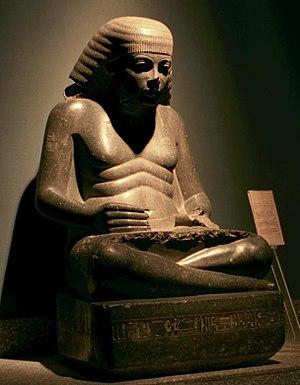
Selon les Anciens Égyptiens, la composition de l'être humain dépasse la simple dualité entre le corps et l'âme. Chaque individu compte en lui une dizaine de composantes matérielles et immatérielles qui l'intègrent dans la sphère terrestre du sensible et dans la sphère impalpable des dieux et ancêtres. Après la mort, grâce à ses composantes éthérées, l'individu peut espérer une survie posthume dans la tombe et une existence immortelle auprès des puissances surnaturelles qui règlent les phénomènes cosmiques. La conservation du souffle de vie est cependant conditionnée par le respect, la vie durant, des principes de la Maât et par la maîtrise efficace de la magie-Heka. Cette dernière est à la fois une puissance intérieure et un savoir livresque qui permettent aux humains de s'assimiler aux dieux.
L'État pharaonique est l'ensemble des institutions en place en Égypte antique sous le pouvoir royal des pharaons, entre la fin de la Période prédynastique et la conquête du pays par Alexandre le Grand en -332. Durant ces trois millénaires, le pays a connu une organisation et des administrations cohérentes. Tirant sa légitimité des dieux, le pharaon est l'État à lui seul et en assure les fonctions essentielles. Il est l'administrateur principal du pays, le chef des armées, le seul législateur, le premier magistrat et le prêtre suprême. Il lui revient de choisir seul la politique à mener. Cependant, il délègue l'exécution de ses décisions à une cohorte de scribes, de conseillers et de fonctionnaires. Pour cela, il s'appuie sur une administration chapeautée par un ou plusieurs vizirs et divisée en diverses sections dont le Trésor, le Grenier, les Archives et les Travaux royaux. Au niveau local, le pays est découpé en provinces appelées nomes. Chacune d'elles est dirigée par un fonctionnaire désigné par le roi, le nomarque. À l'intérieur de ces nomes, des districts, des villes et villages sont eux aussi administrés par des représentants royaux.